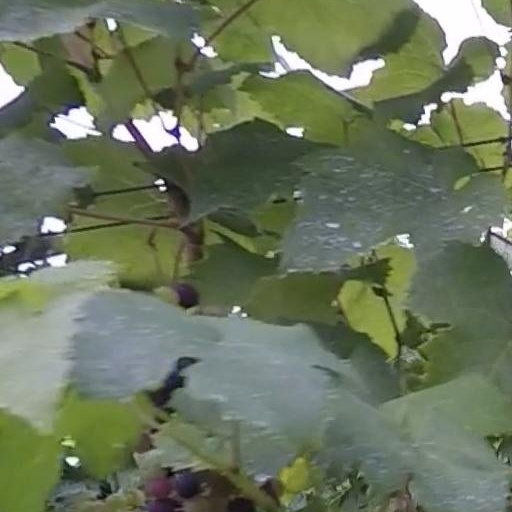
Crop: grape